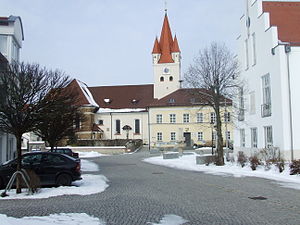
Berg bei Neumarkt in der Oberpfalz
St. Vituskirken og rådhuset i Berg
Berg bei Neumarkt in der Oberpfalz er en kommune i Landkreis Neumarkt in der Oberpfalz i Oberpfalz i den tyske delstat Bayern.